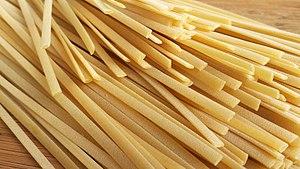
Trenette, a type of italian pasta
Les pâtes alimentaires se distinguent par leur forme et par leur composition. Elles peuvent être faites exclusivement de farine de blé, mais aussi avec ajout d'œufs, selon les traditions et les régions. Chacune est souvent associée à une préparation en particulier, selon son temps de cuisson, sa consistance, sa capacité à retenir la sauce, et la facilité avec laquelle on peut la manger. La sauce à l'amatriciana, par exemple, ne se mange pas avec des pâtes cheveux d'ange, mais avec des bucatini.